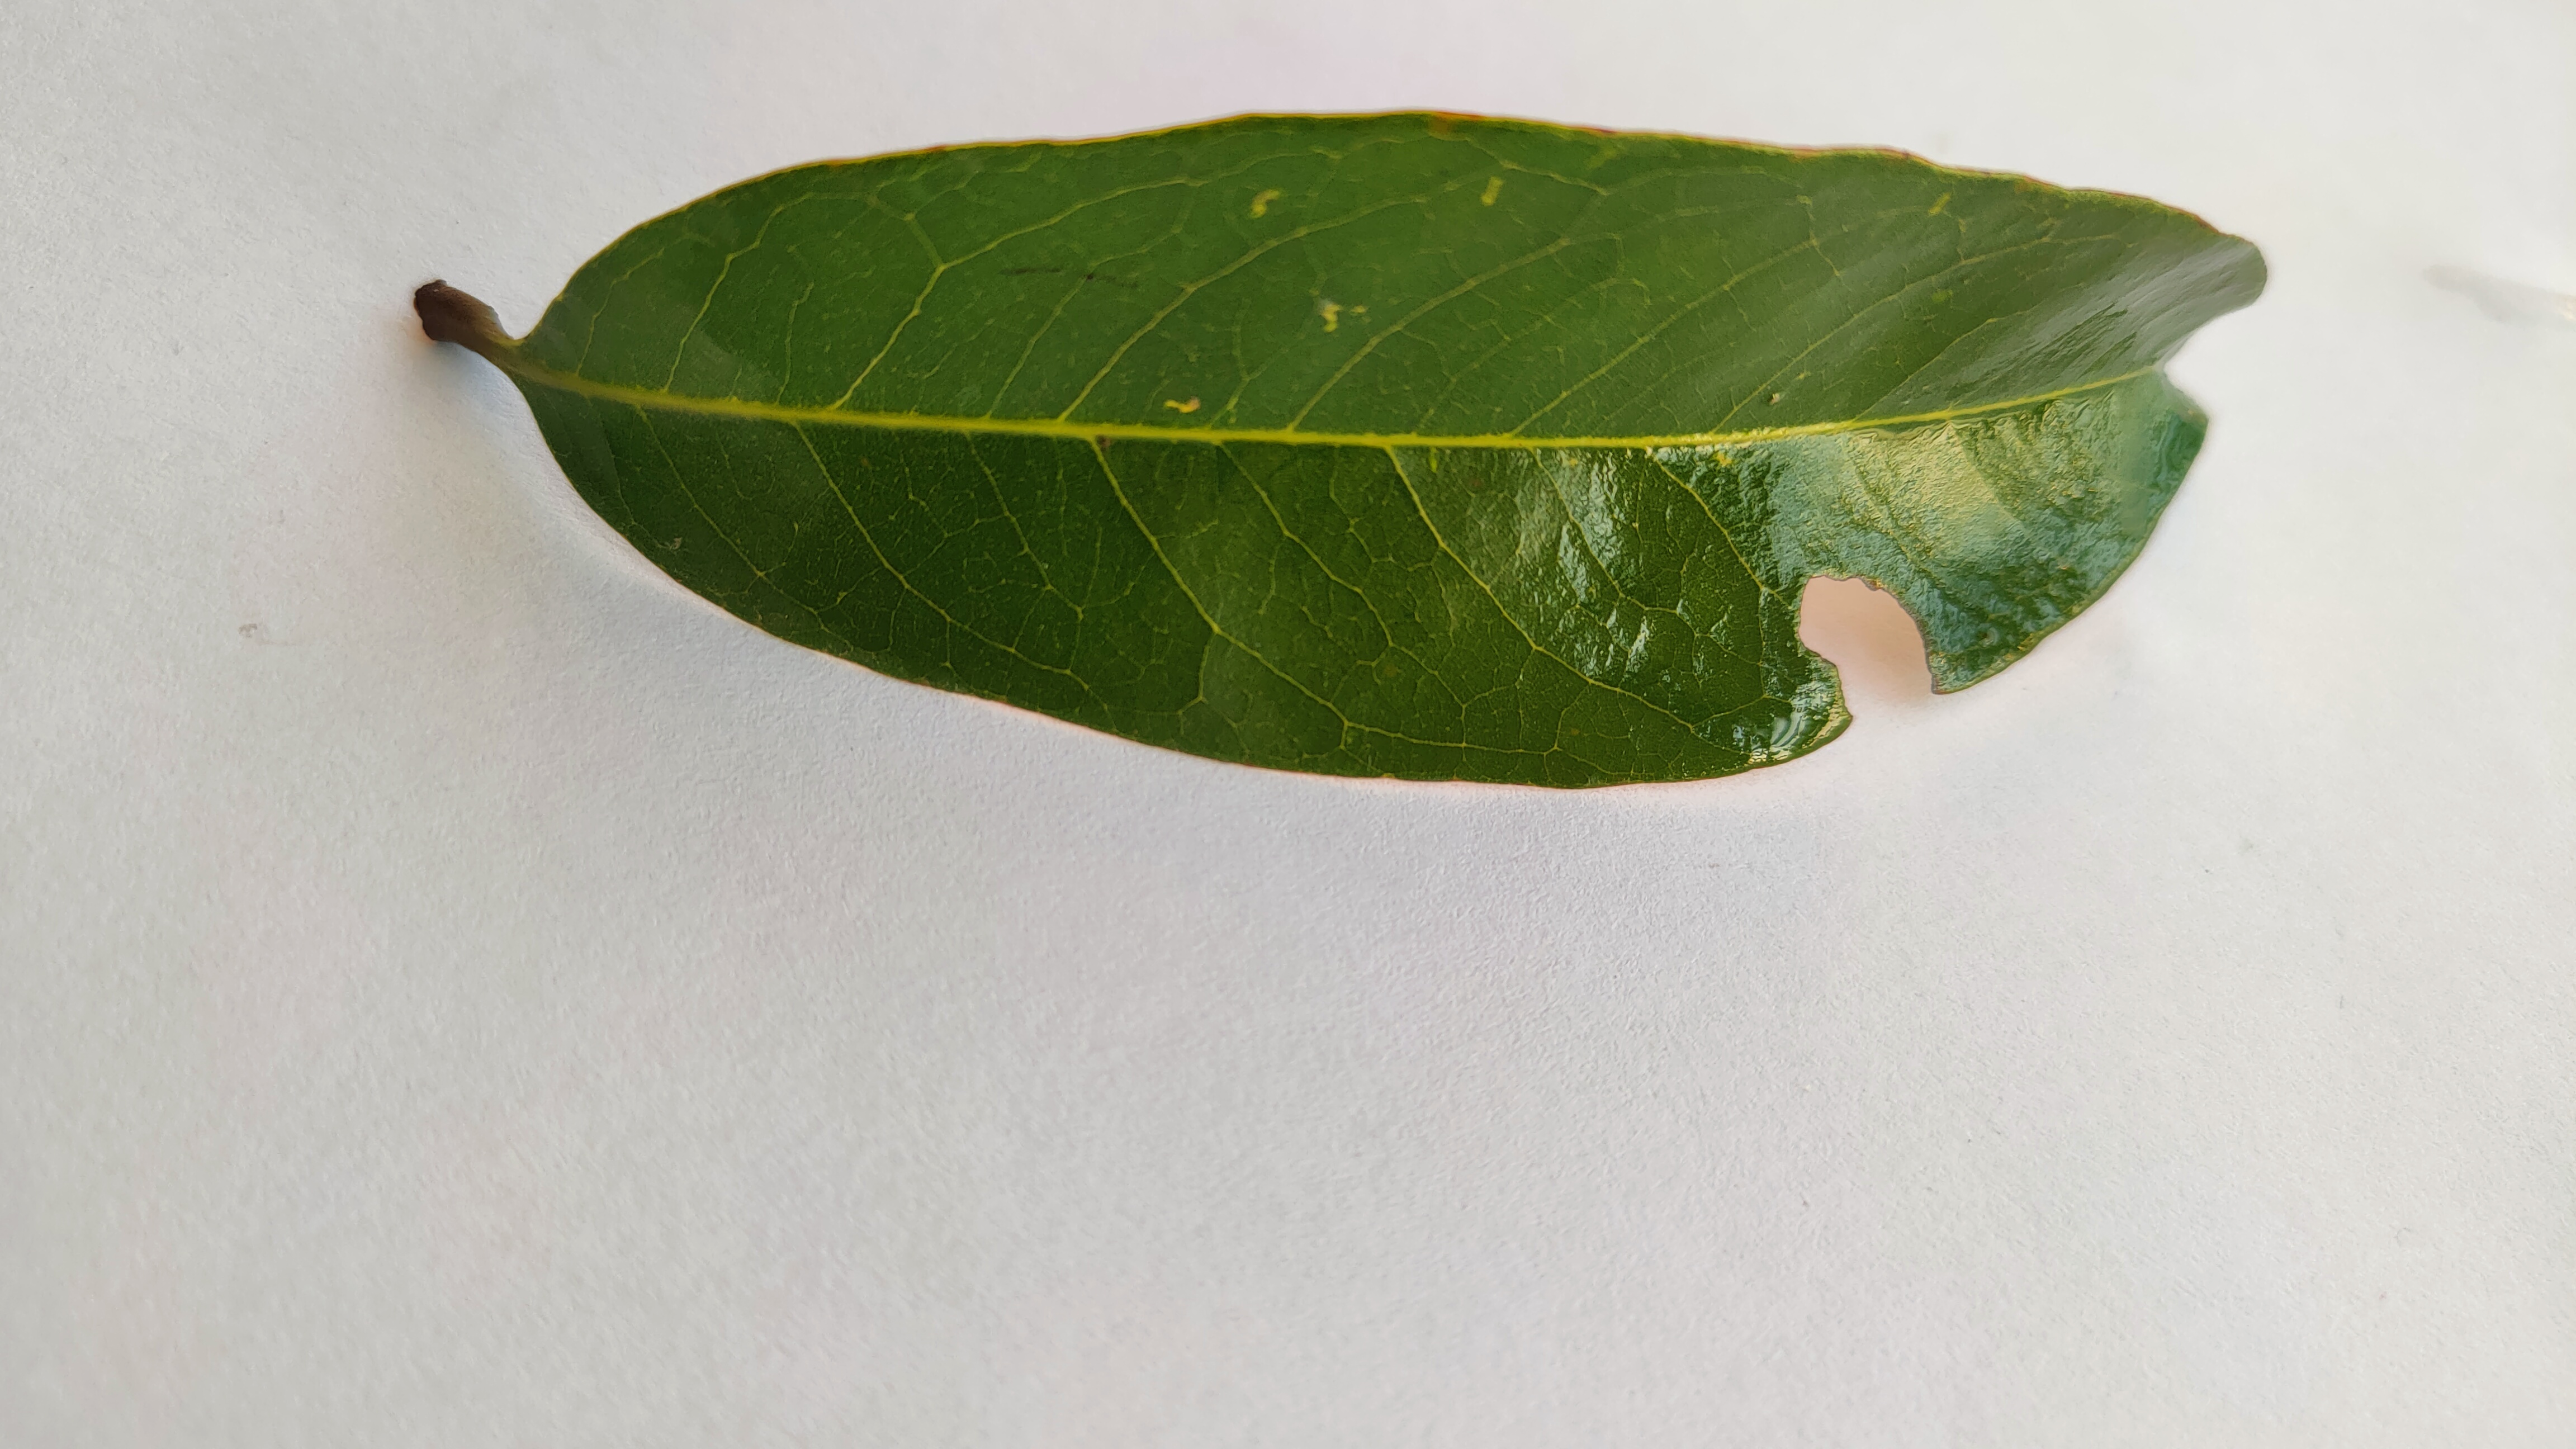
Leaf variety: Lychee